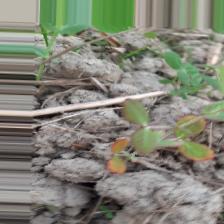
Label: Lentil Rust